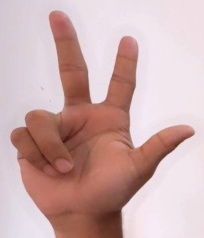
ASL sign: 3